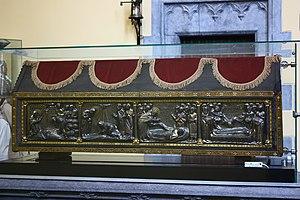
Châsse de Saint-Hadelin sise en l'église Saint-Martin de Visé, Belgique.